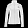
Label: Coat